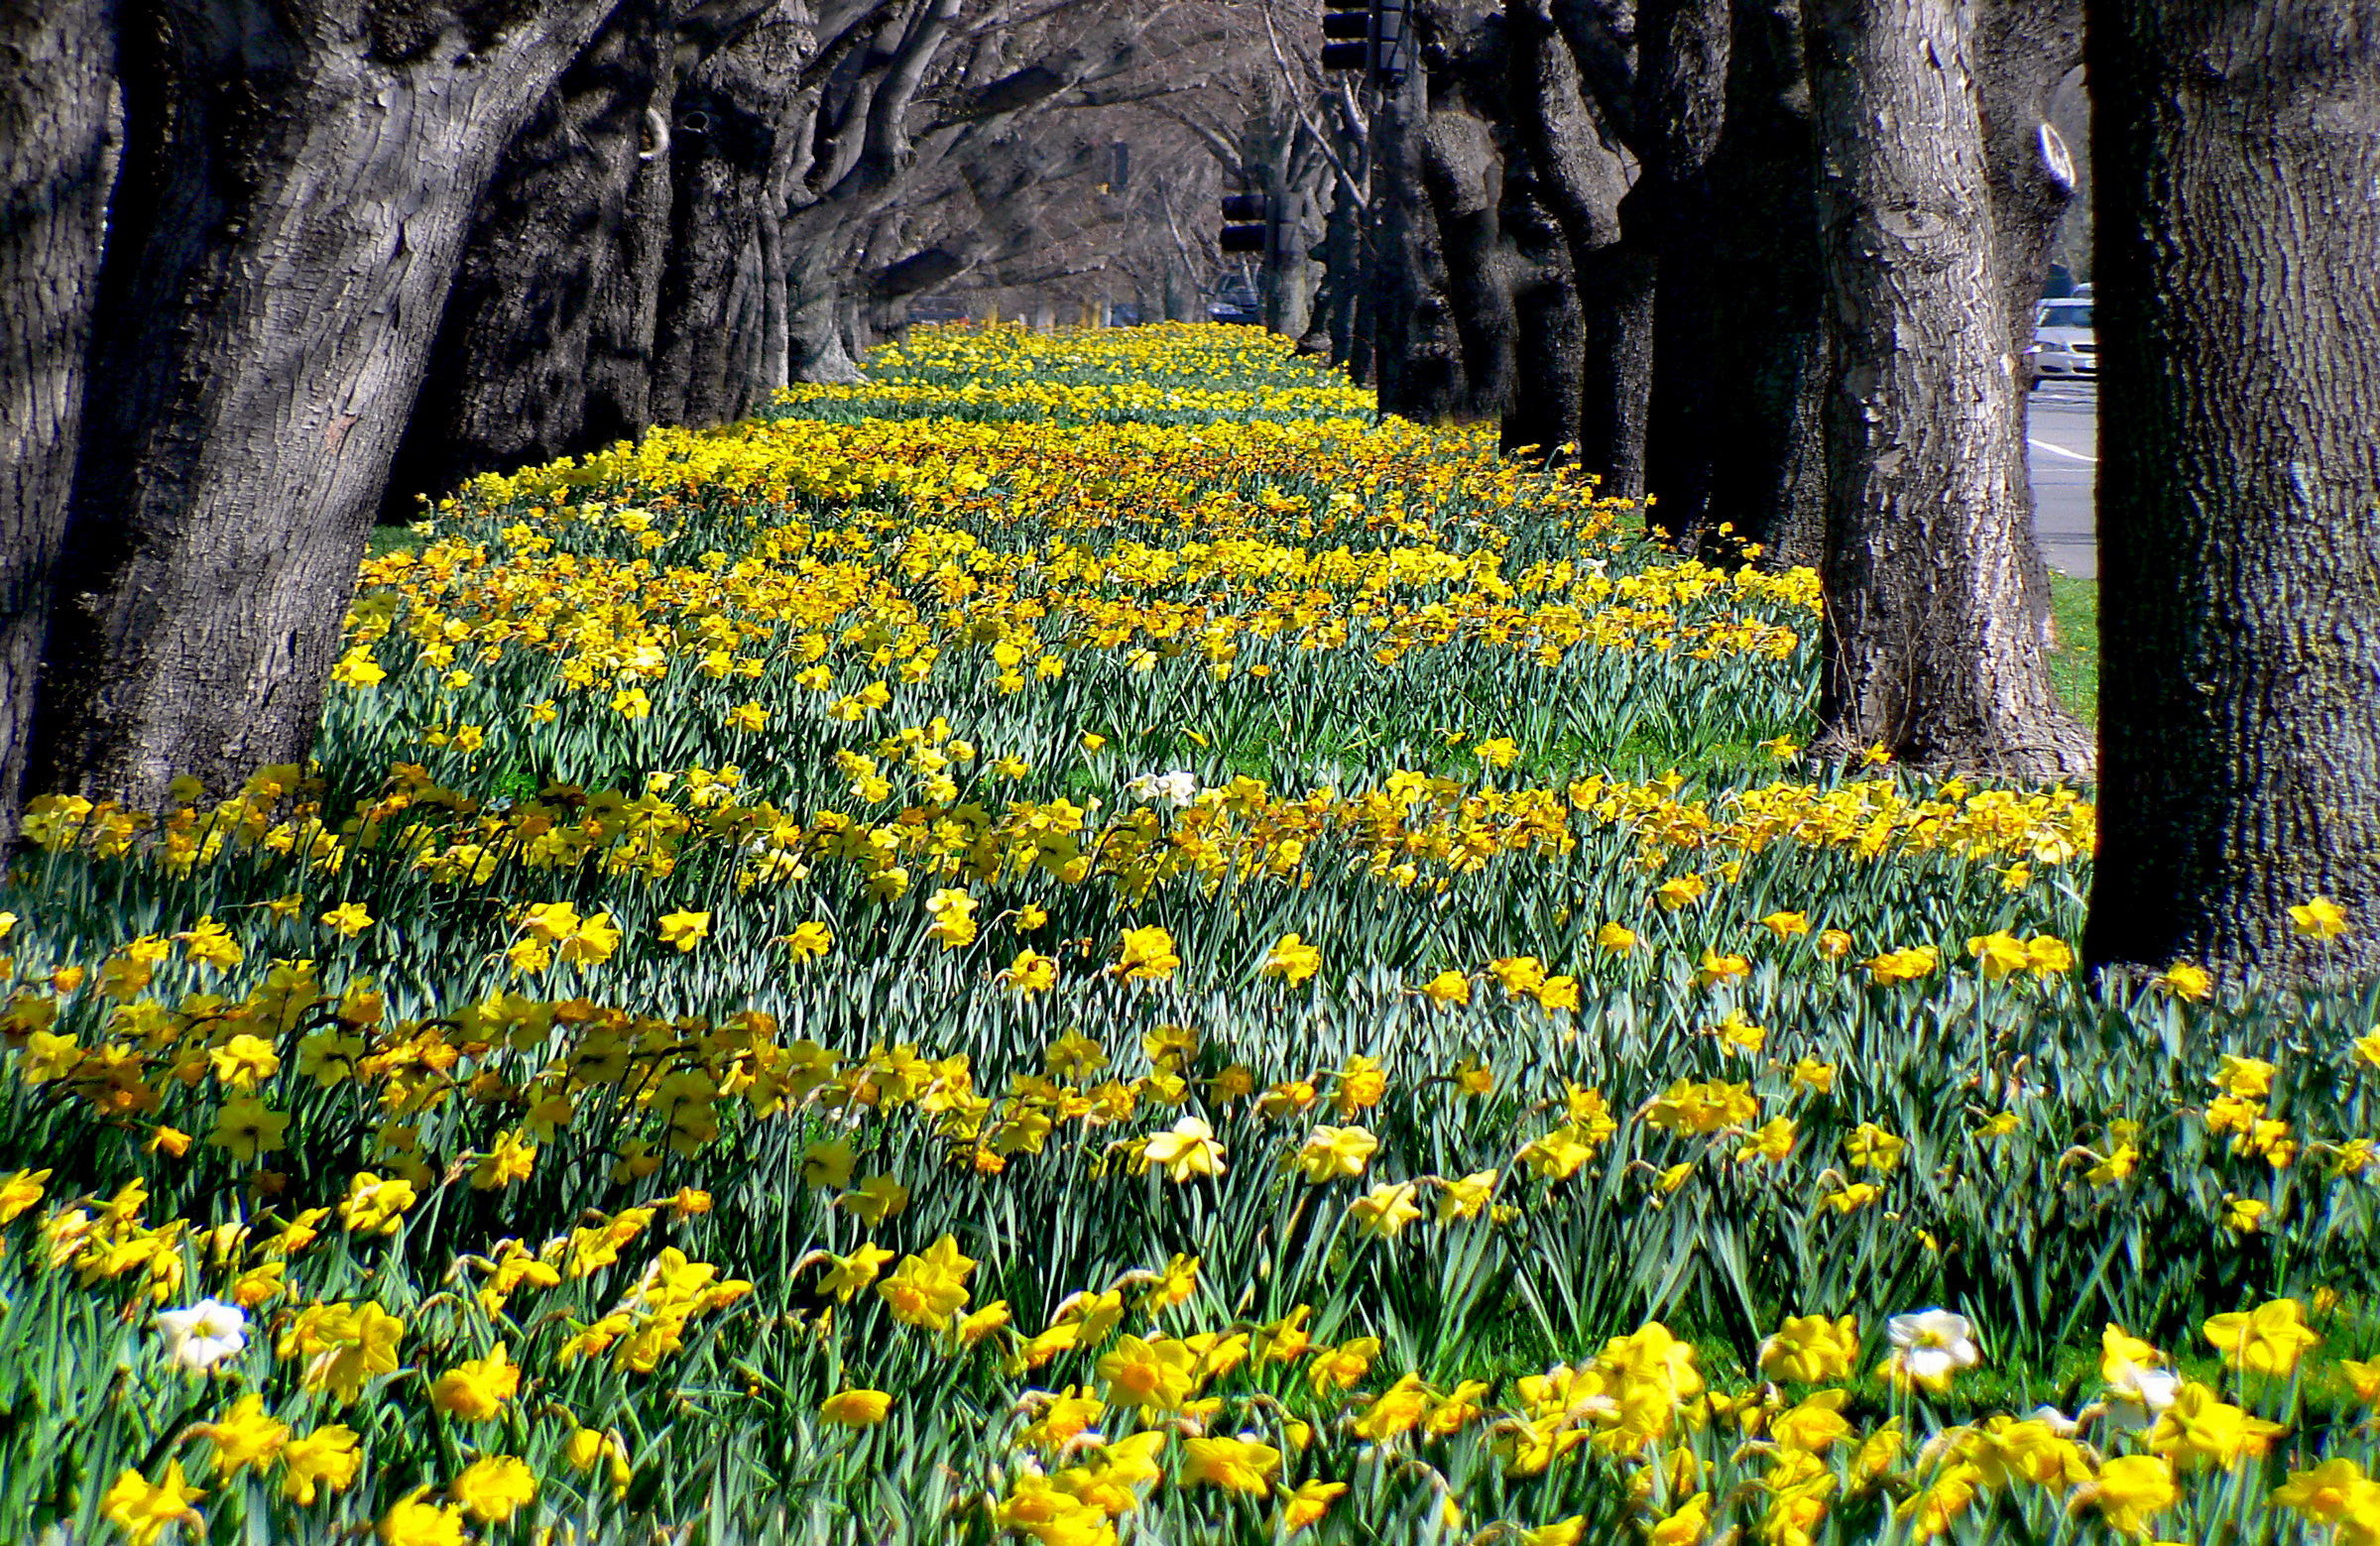
architecture, plant, field, meadow, leaf, flower, tulip, spring, botany, yellow, flora, wildflower, flowers, yellowflowers, daffodils, streetsofmine, flowering plant, land plant